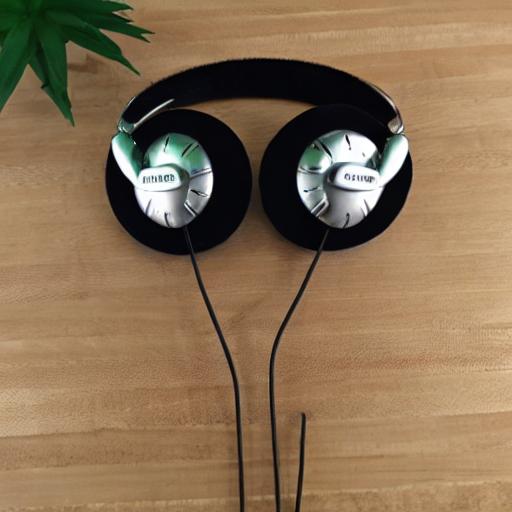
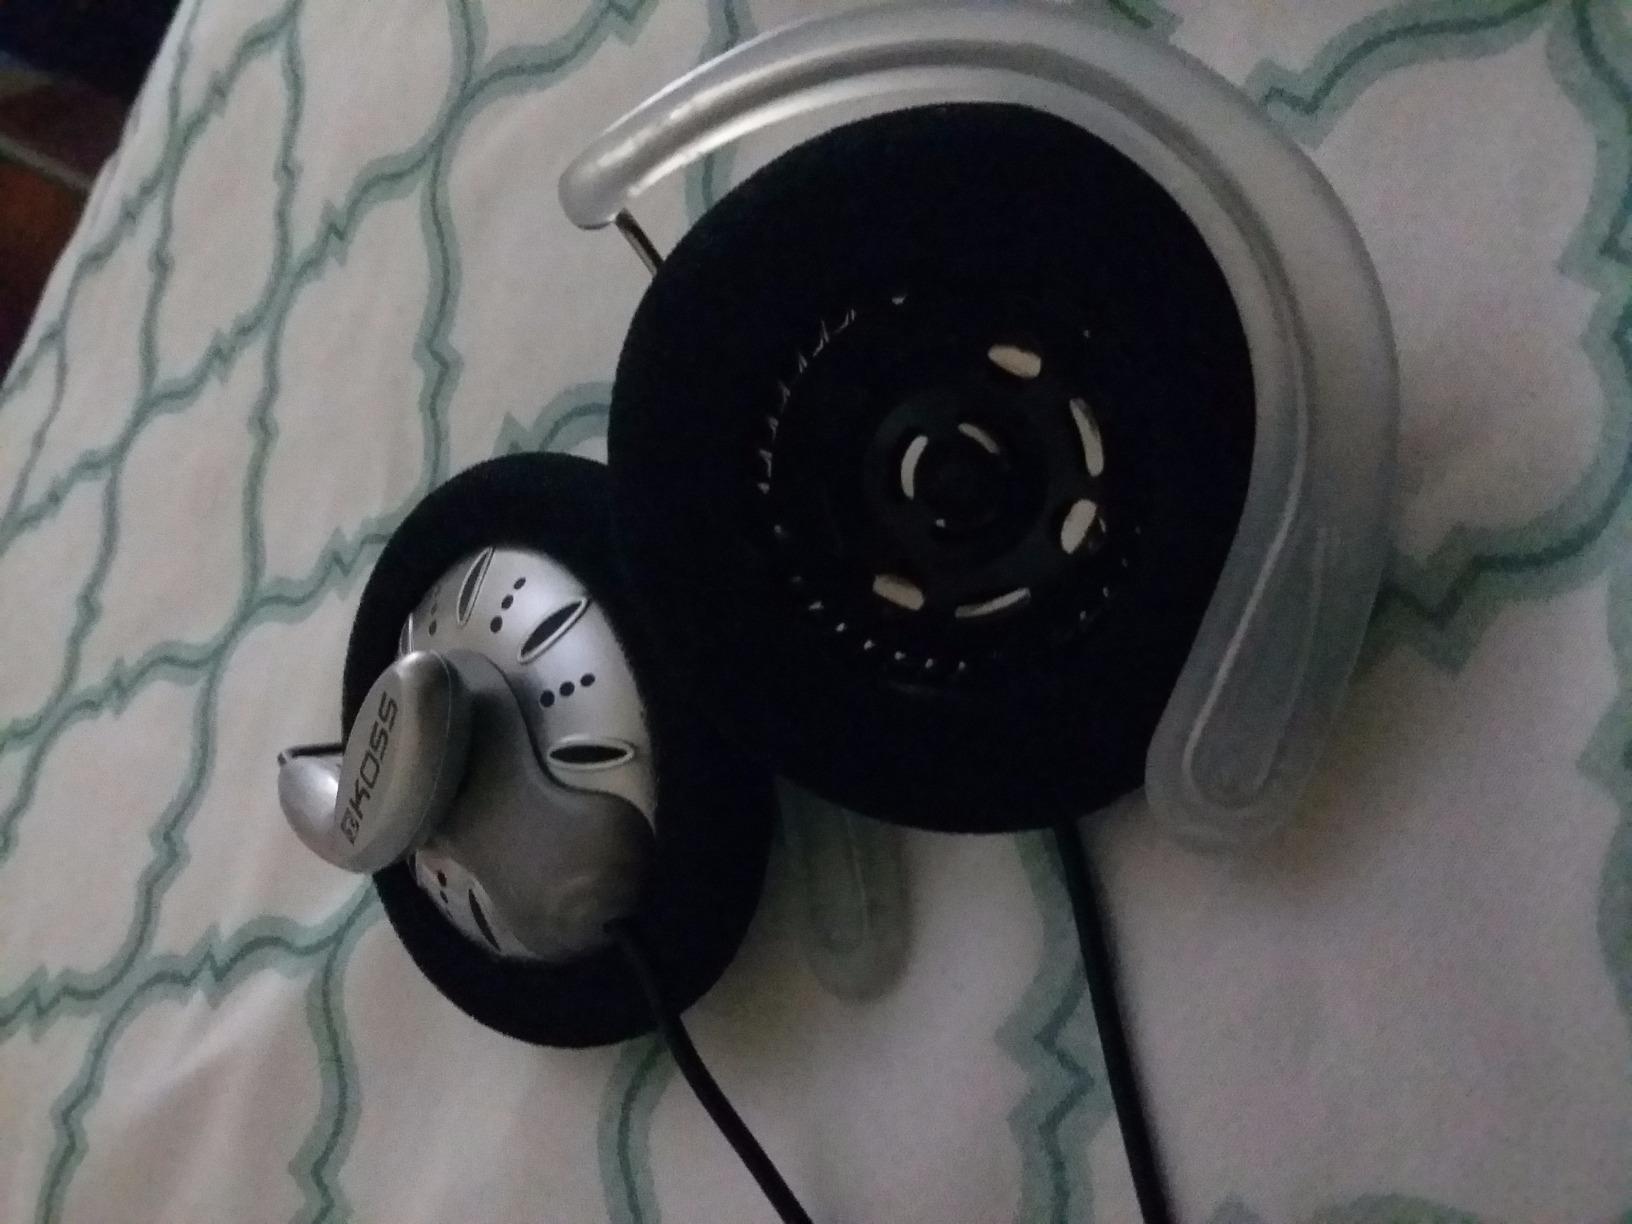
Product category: headphones
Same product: no